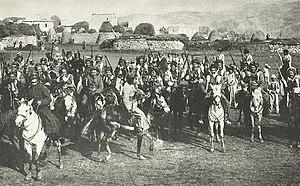
Durant la Première Guerre mondiale, le rôle du cheval connaît une transition liée à l'évolution stratégique et tactique du conflit armé. Alors que la cavalerie est considérée, au début des hostilités, comme l'élément offensif par excellence des forces armées, elle se révèle vulnérable face à la modernisation de l'artillerie et des armes lourdes, telles que la mitrailleuse. C'est la raison pour laquelle elle est progressivement remplacée par des divisions blindées mécanisées, la présence de chevaux ne devenant plus que ponctuelle sur les champs de bataille. Cette évolution se produit parallèlement au développement du char d'assaut, ce qui ne manque pas d'accélérer le processus, ce dernier devenant la pièce maîtresse des tactiques de choc.